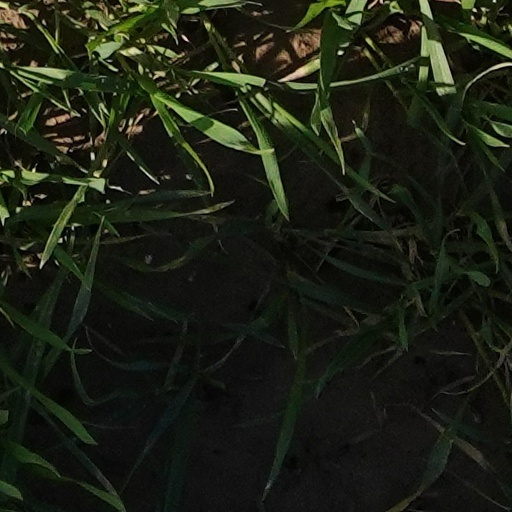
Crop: wheat